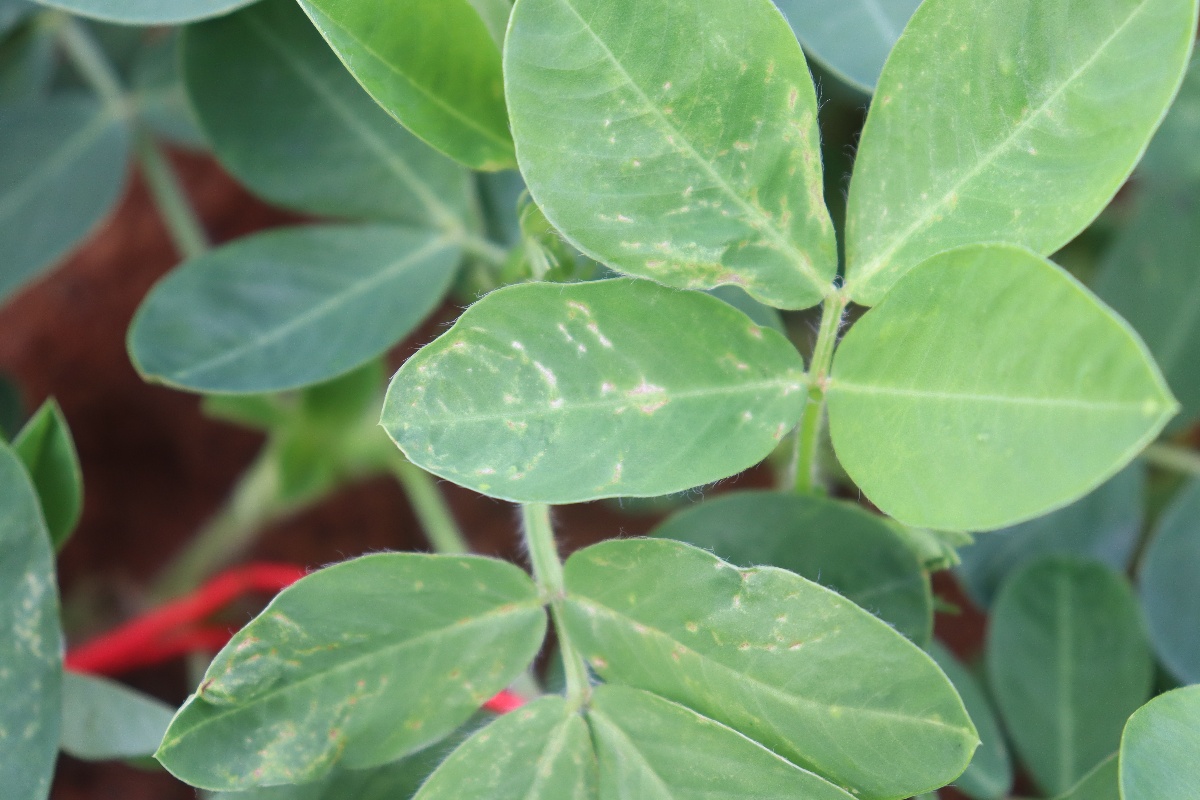
Label: healthy leaf